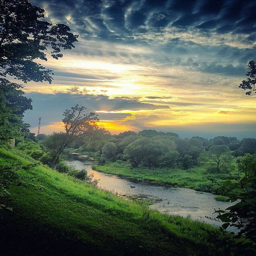
sunset is the opening music of the night. person